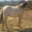
Label: horse